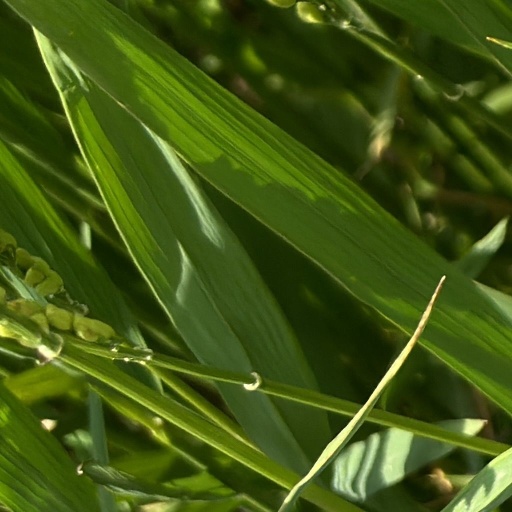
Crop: rice